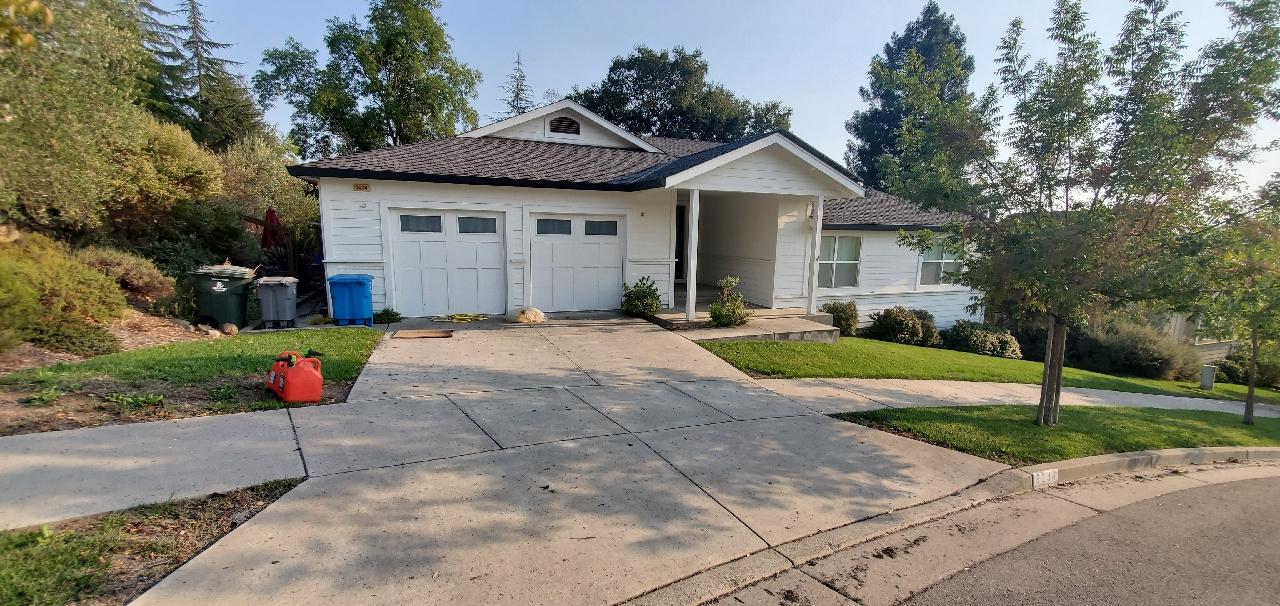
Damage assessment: no_damage